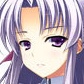
Portrait style: Anime Portrait